History of The Weather Channel

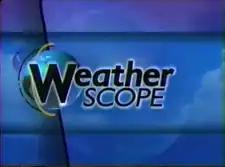
The WeatherScope title screen between 1996 and 1998.

In two years, The Weather Channel dramatically changed its on-air presentation. The first wave of change came on February 15, 1996, with the introduction of a new slogan ("No Place on Earth Has Better Weather"), that was heralded with a trio of humorous spots promoting the accuracy of TWC's weather coverage. On April 15 of the same year, The Weather Channel received its biggest graphical overhaul since 1991, the modernization of TWC's presentation included the introduction of a newer, flatter logo (although its previous logo remained in use on some segments, and some specialty segments retained narration by Dan Chandler and/or the previous TWC logo into late 1997), as well as a new graphics package featuring rotating globes and compass points for introductions, and new music. 1996 also saw the launch of The Weather Channel's website, weather.com. "Local on the 8s", a concept in which local forecasts aired in ten-minute intervals at times ending in "8," beginning at eight minutes past the hour, also made its debut. The first iteration of "Local on the 8s" was somewhat short-lived, only lasting until early 1998. The concept was later revived in December 2001, and remains in use by TWC to this day.